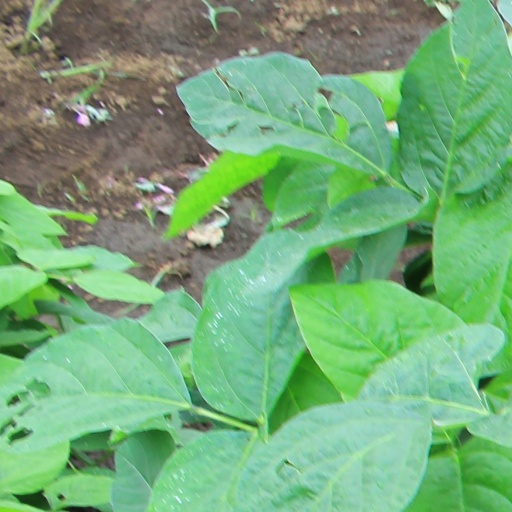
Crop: soybean